Elgin Cook

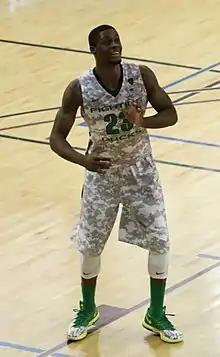
Cook playing for Oregon

Elgin Rashad Cook (born January 15, 1993) is an American professional basketball player for Fukushima Firebonds of the B.League. The son of former National Basketball Association (NBA) player Alvin Robertson, he played college basketball for Northwest Florida and Oregon.